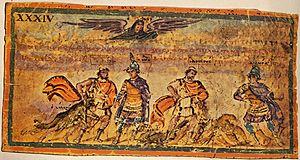
L’Iliade ambrosienne est un manuscrit enluminé de l’Iliade d'Homère réalisé au Vᵉ siècle, et conservé à la bibliothèque Ambrosienne de Milan.